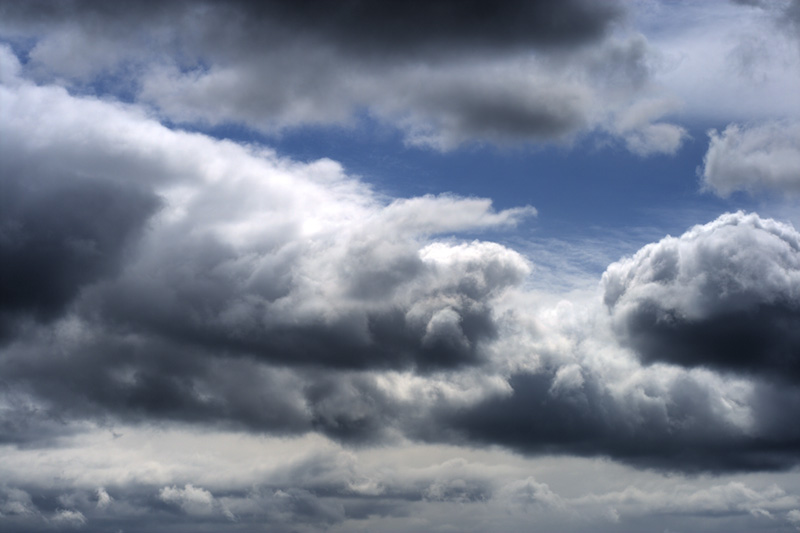
Weather: cloudy or overcast